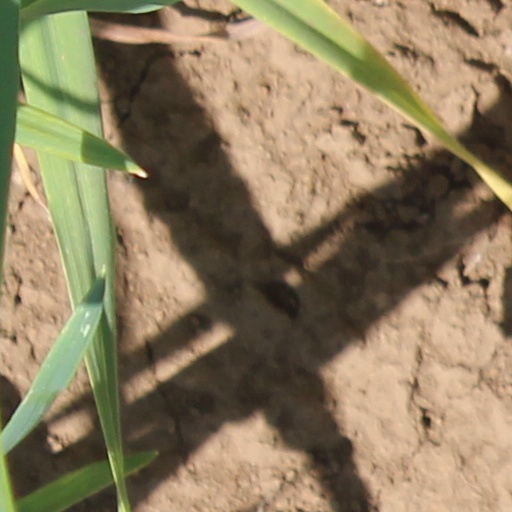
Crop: wheat